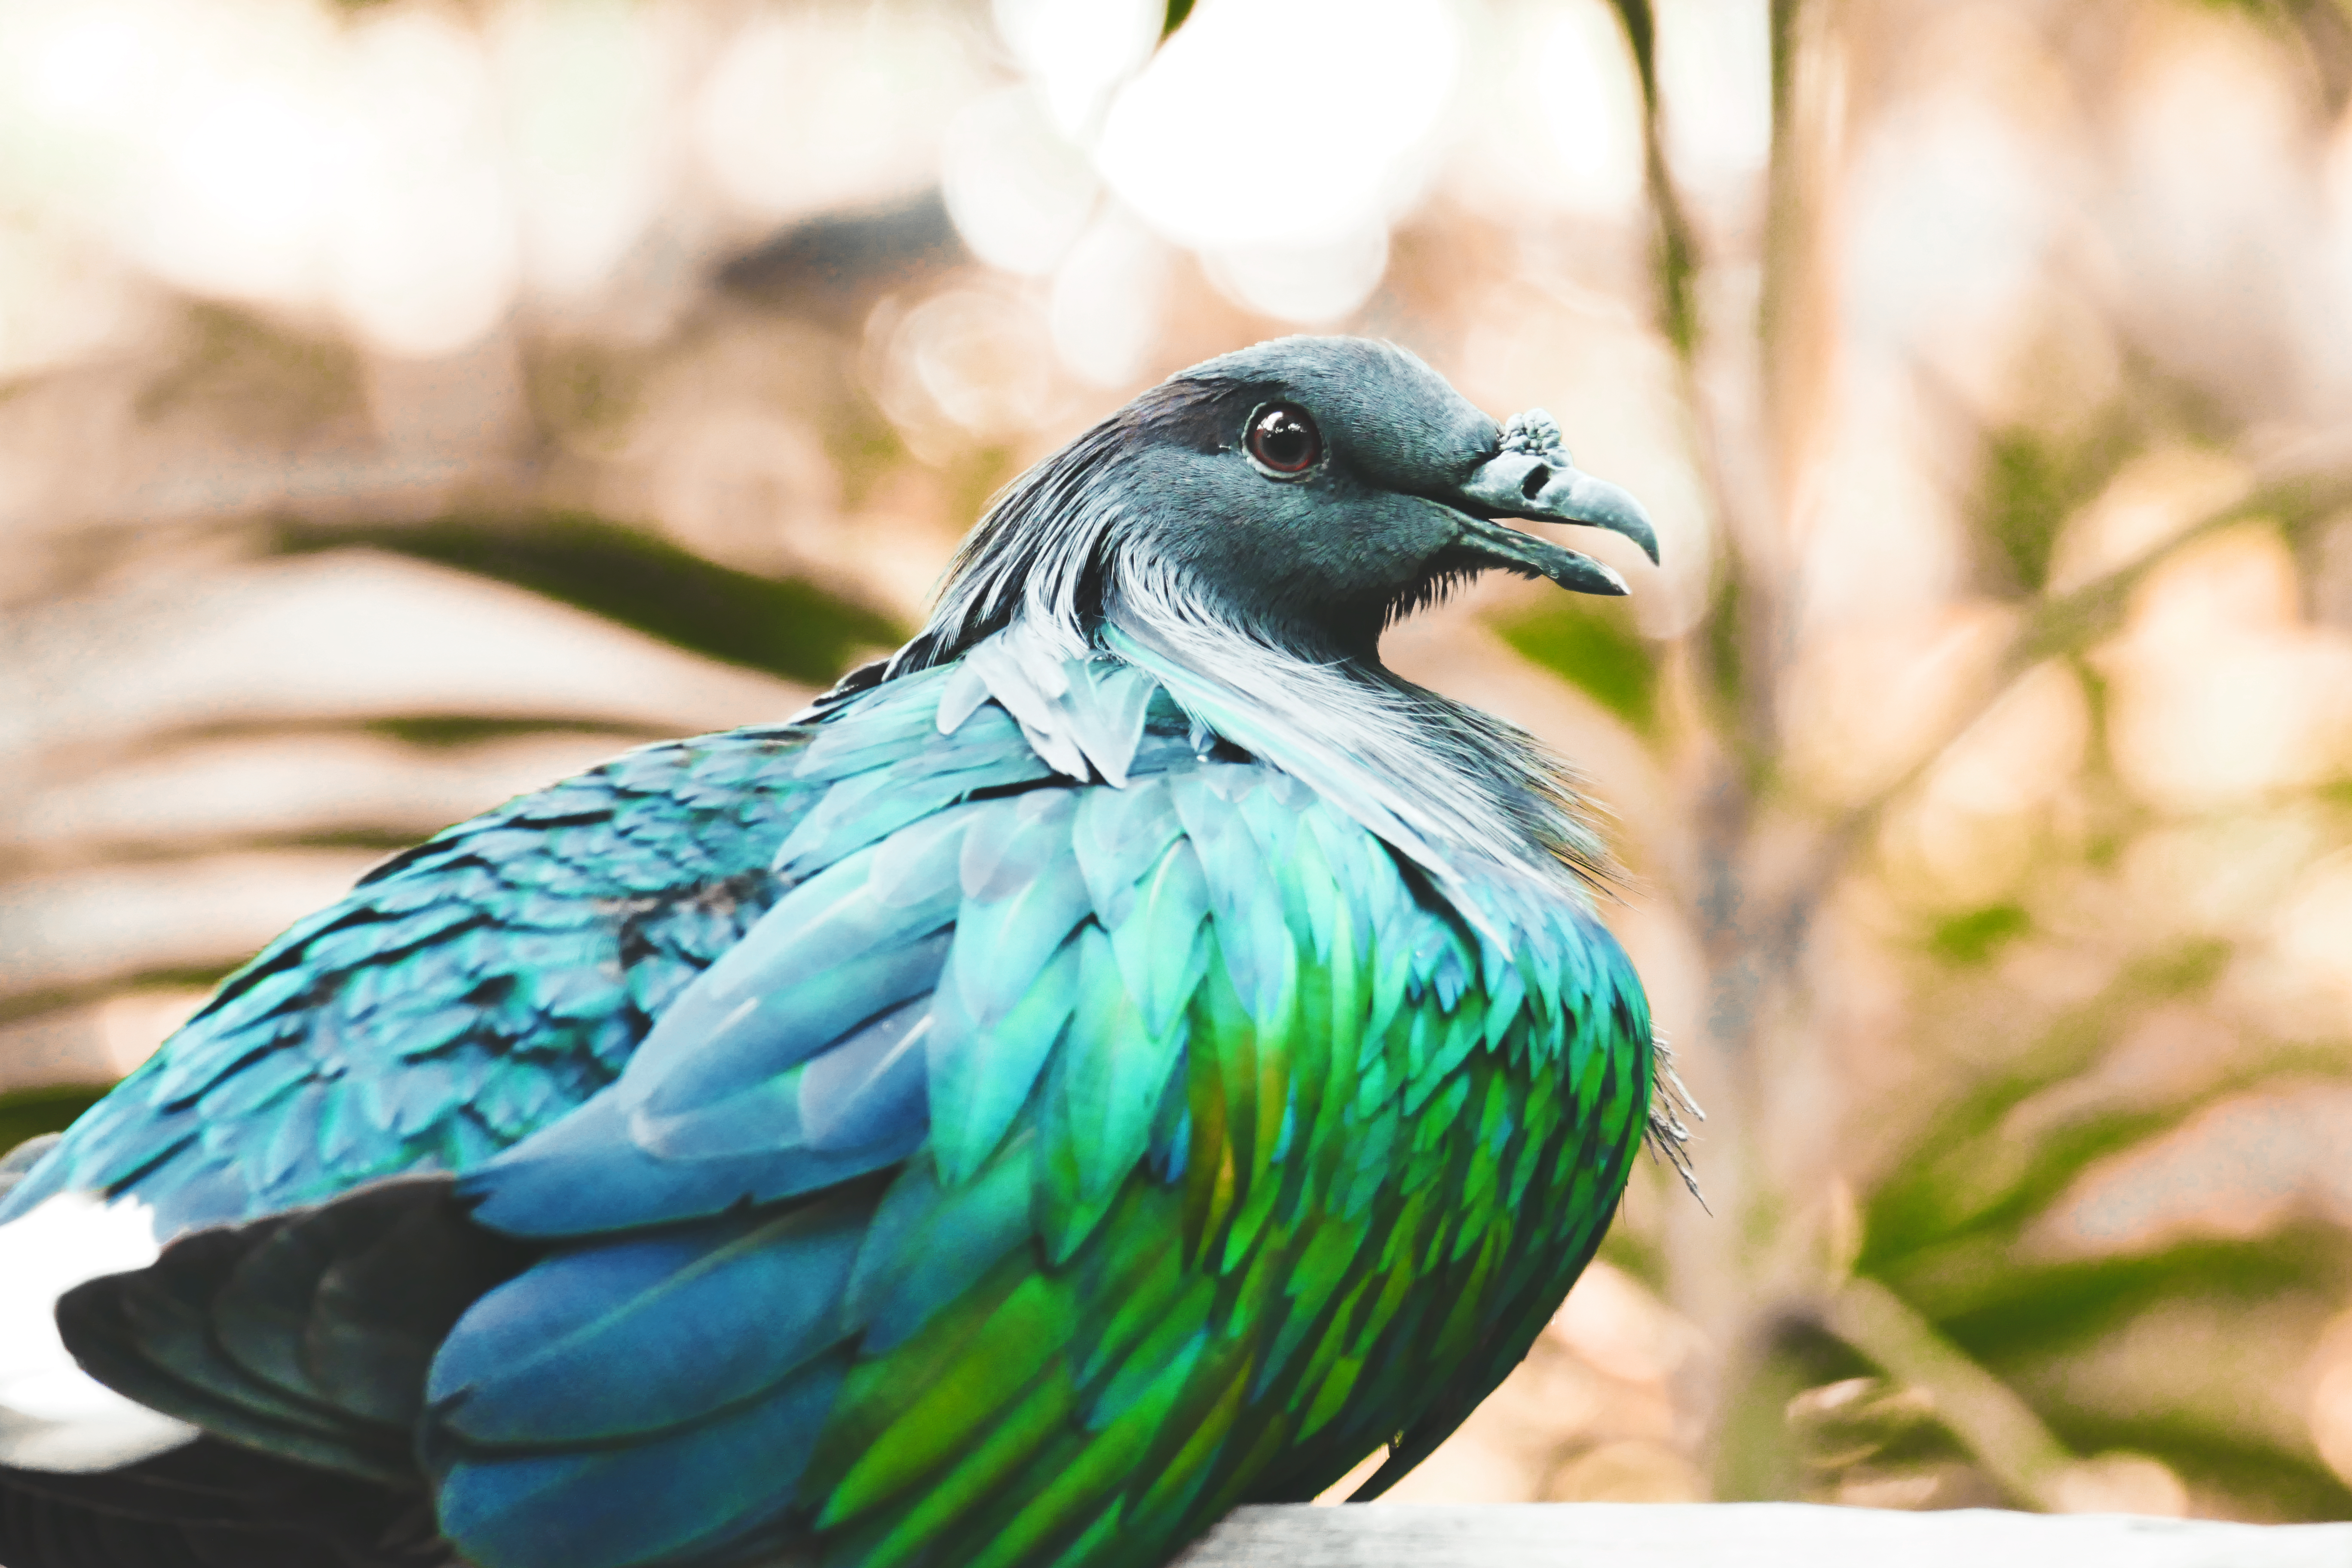
nature, bird, wing, animal, wildlife, green, beak, macro, blue, fauna, close up, jay, vertebrate, peafowl, perching bird